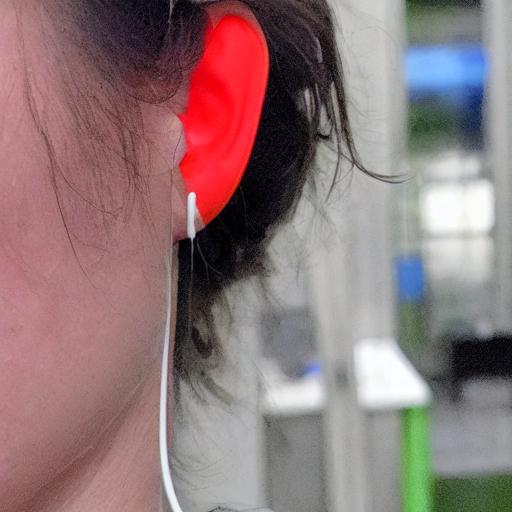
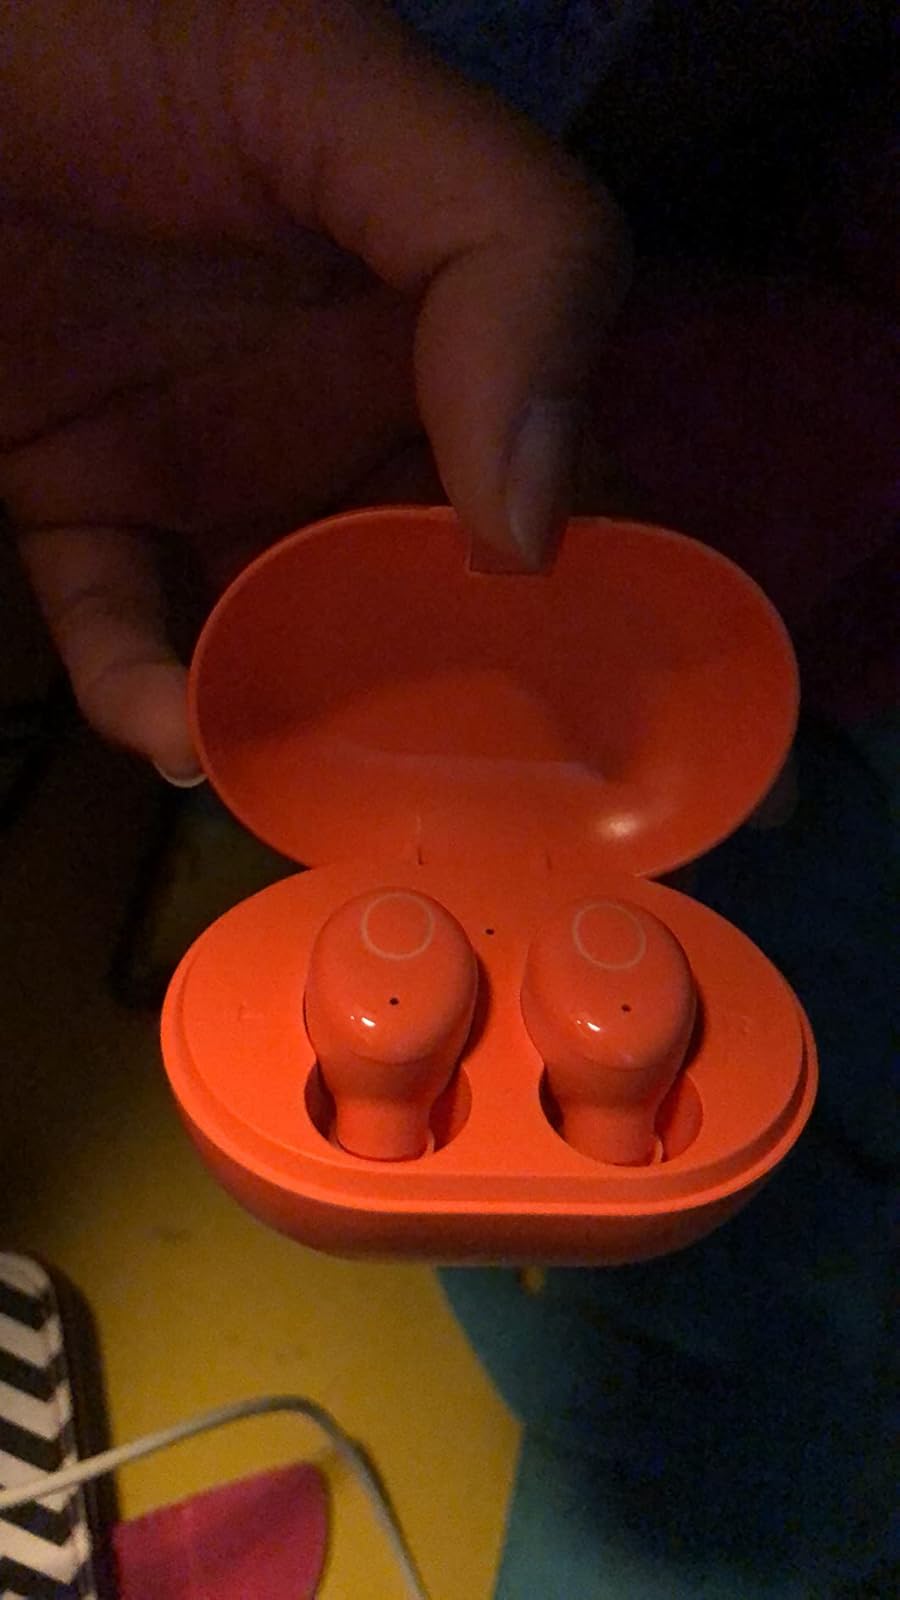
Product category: earbuds
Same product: no